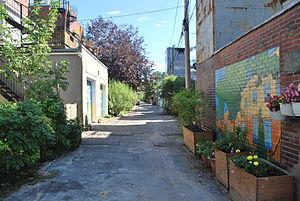
Ruelle verte à proximité du coin Brébeuf-St-Joseph dans le Plateau Mont-Royal.
Une ruelle verte est une ruelle renaturalisée par les riverains, en collaboration avec l'éco-quartier de l'arrondissement dans le cas de la ville de Montréal. Le projet d'une ruelle verte est d'abord un mouvement de résidents volontaires qui désirent se réapproprier l'espace de leur ruelle et ainsi améliorer leur qualité de vie en milieu urbain. Elles ont notamment l'avantage d'améliorer la qualité de l'air, de réduire les bruits environnants, de combattre la criminalité grâce à la présence citoyenne et de réduire les îlots de chaleur urbain.